Military history of the Song dynasty

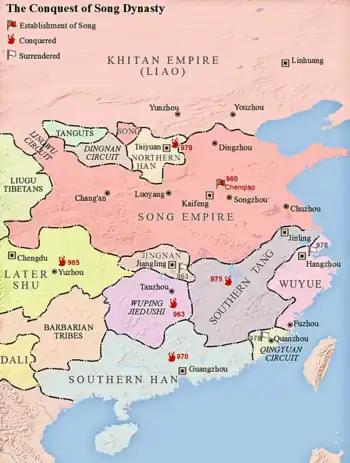
Song dynasty's conquest of China

Emperor Taizu of Song (r. 960–975), Zhao Kuangyin, was commander-in-chief of the capital guards and jiedushi of Songzhou in the Later Zhou dynasty. In 960 he was dispatched by the Grand Chancellor Fan Zhi to fight against Northern Han and the Khitans. When Zhao's army reached Chenqiao Station, his soldiers proclaimed him emperor, and the administration of Kaifeng accepted his authority. Resistance from the provincial commanders Li Yun and Li Chongjin were suppressed by Zhao's generals Murong Yanzhao and Han Lingkun. Afterwards, Zhao took over the imperial guard and dismissed all his generals with honors, gaining complete control over the former territory of Later Zhou.